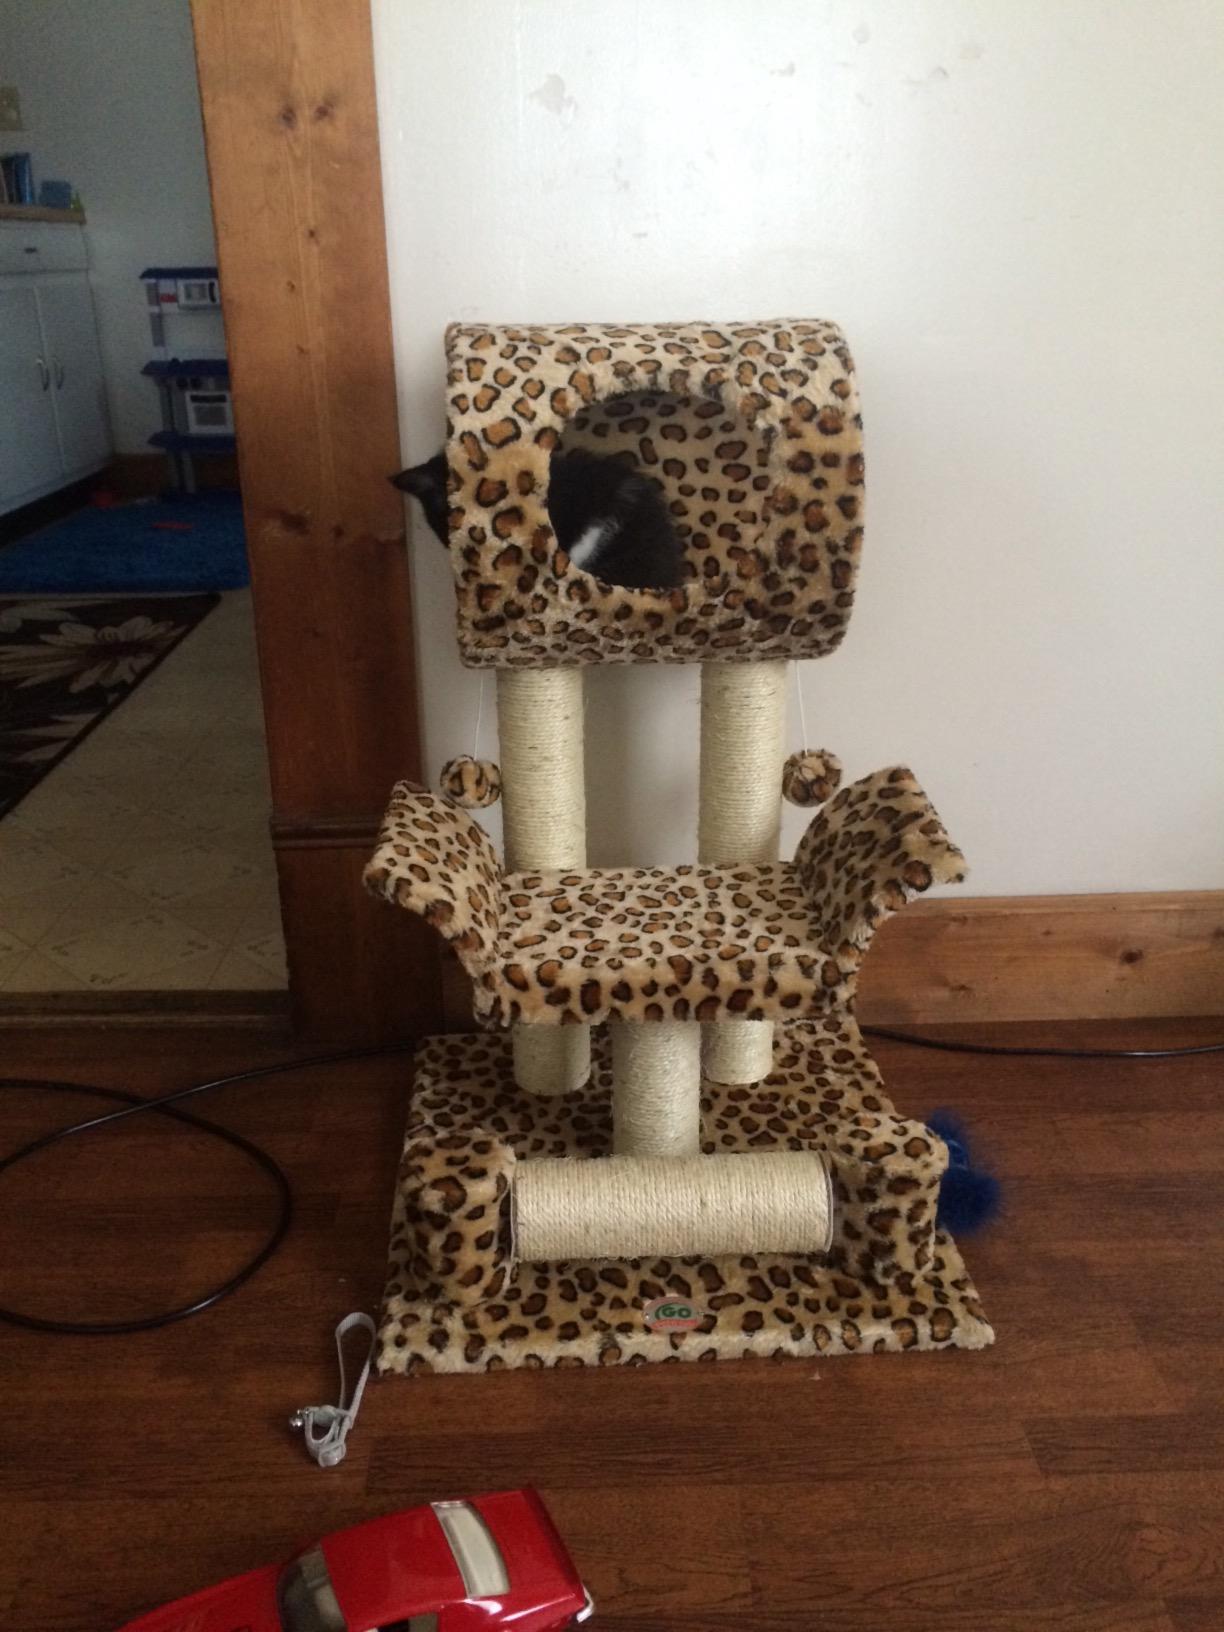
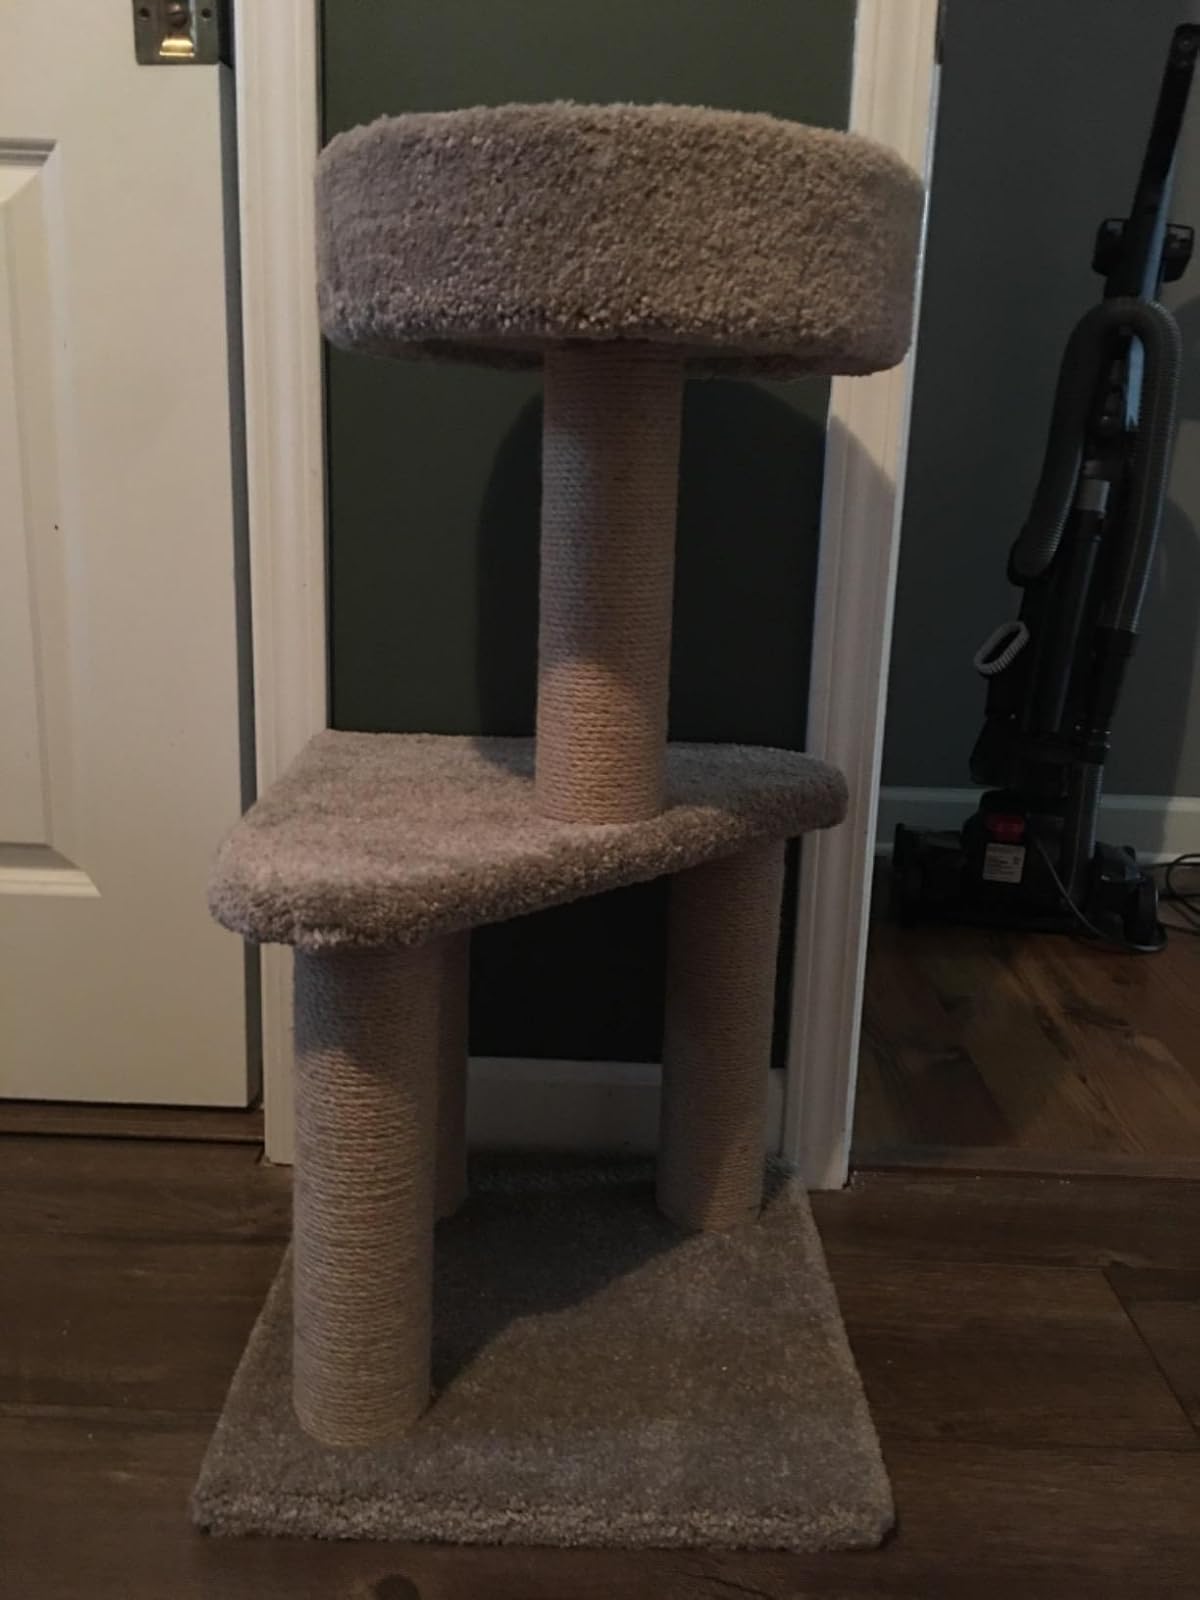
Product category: items_cat tree
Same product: no